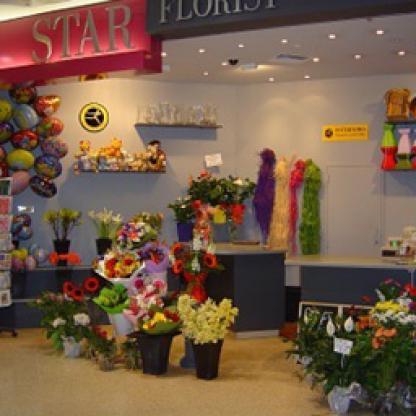
Scene: Indoor